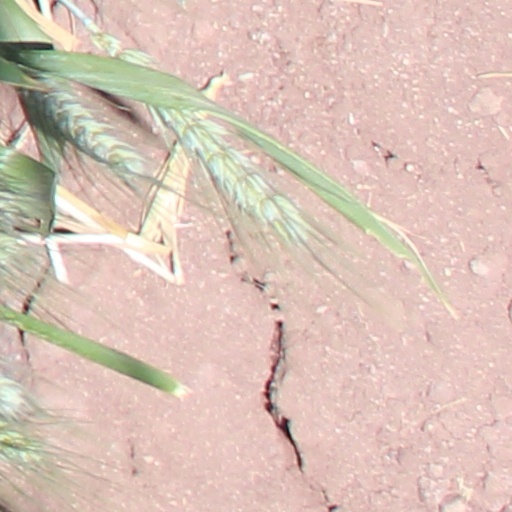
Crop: wheat